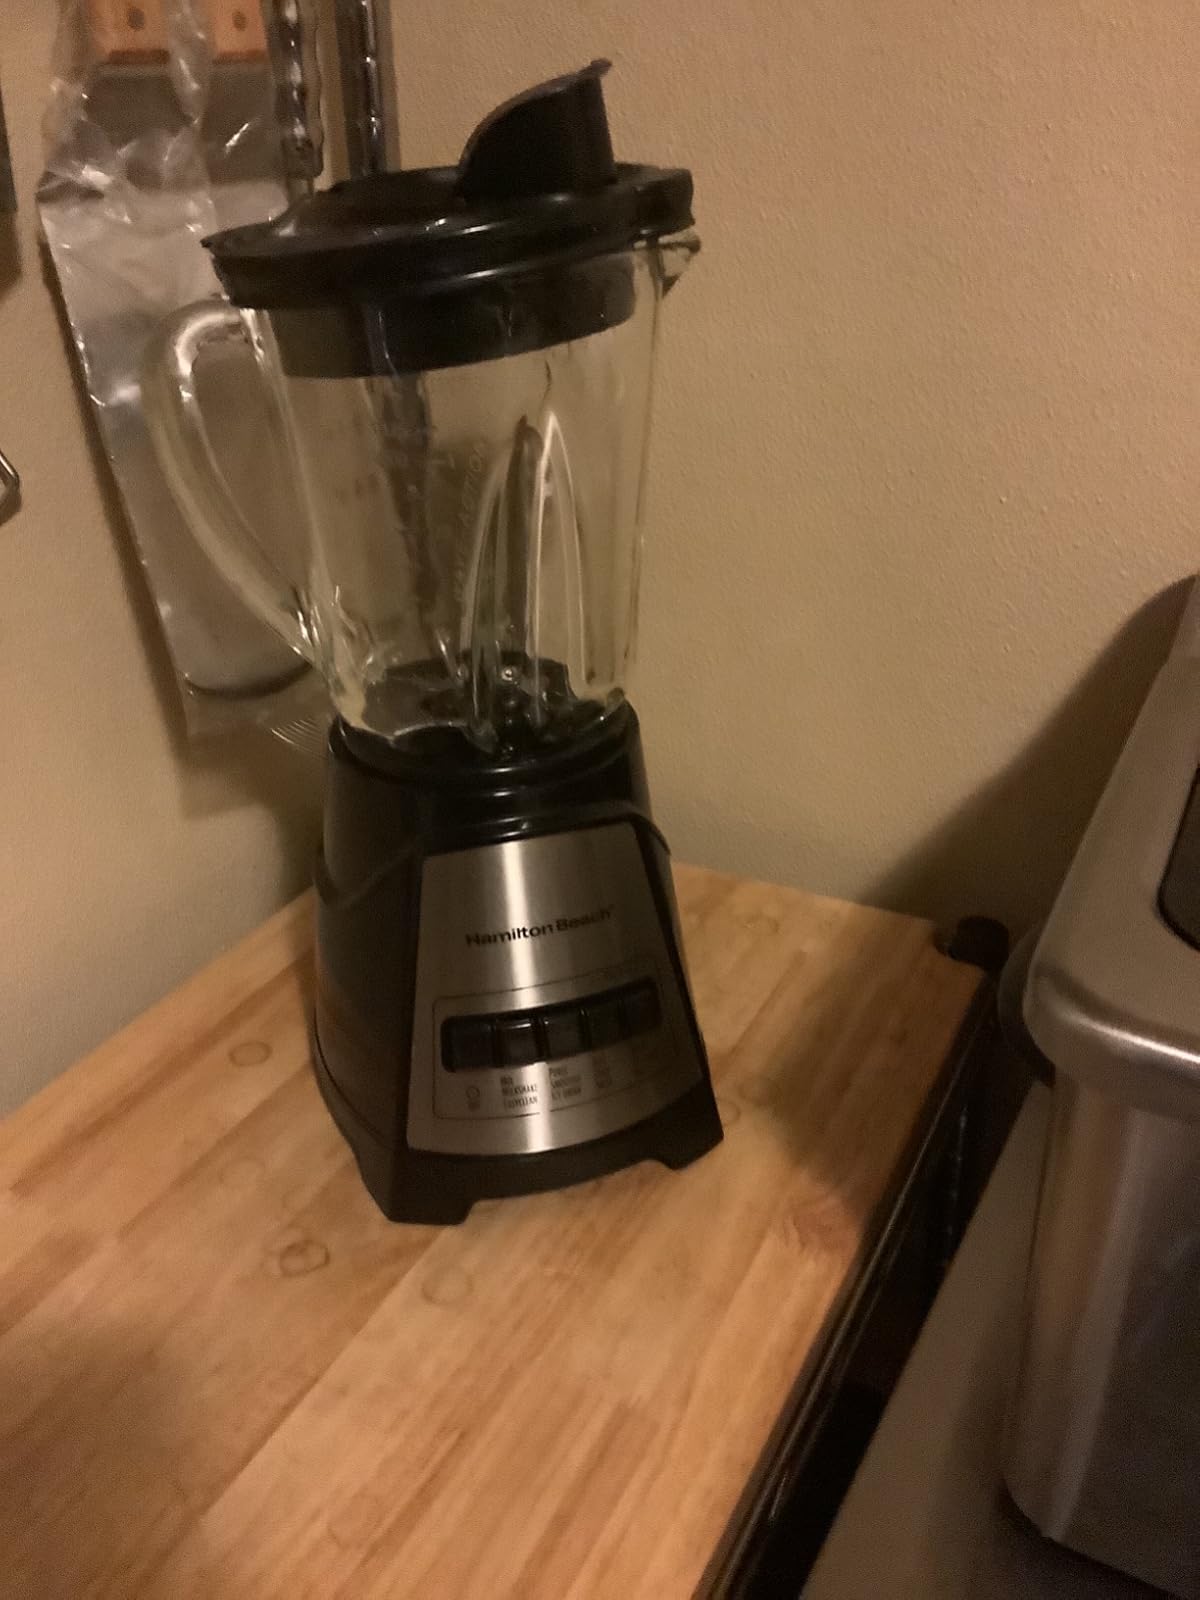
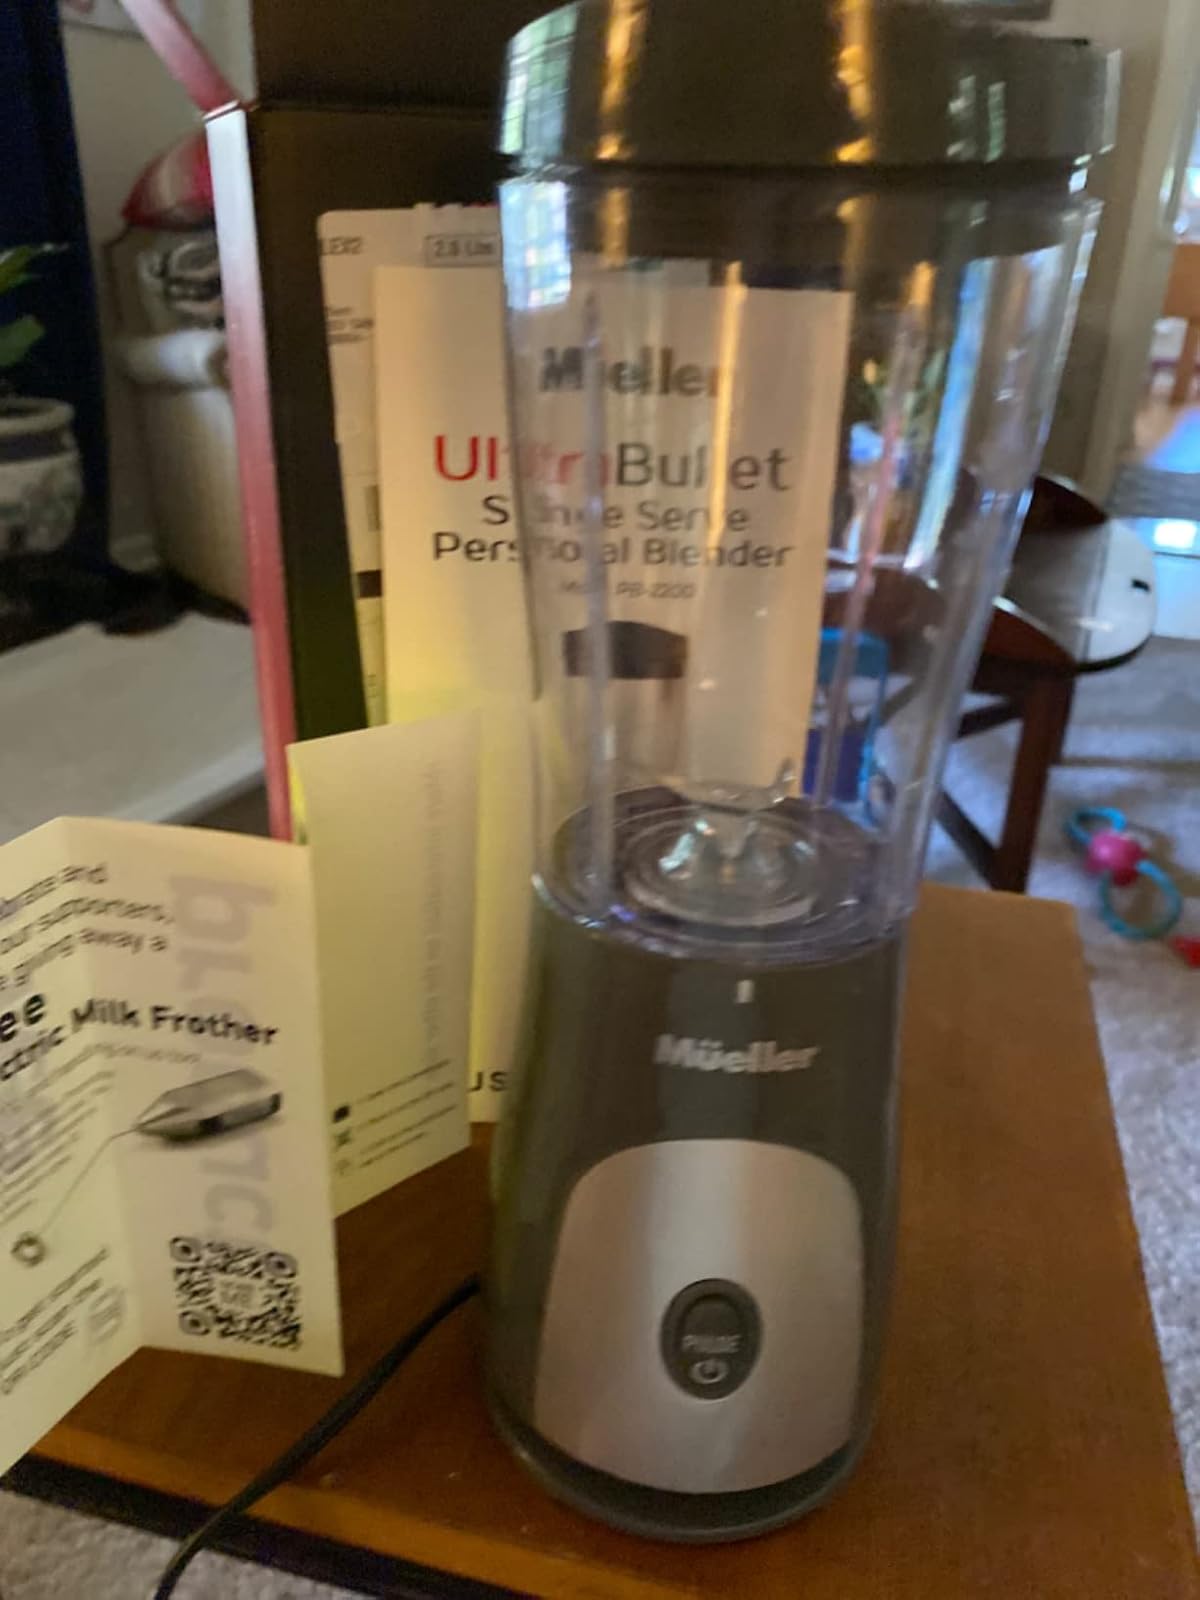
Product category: items_blender
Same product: no